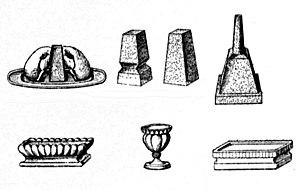
croutons à poularde chez Prosper Montagné
La poularde est une poulette domestique qui n'a pas encore pondu, castrée, engraissée par une nourriture riche de céréales et de produits laitiers. Les filets sont longs et larges, les pillons ronds, les muscles infiltrés de graisse donnent une chair fine et fondante.